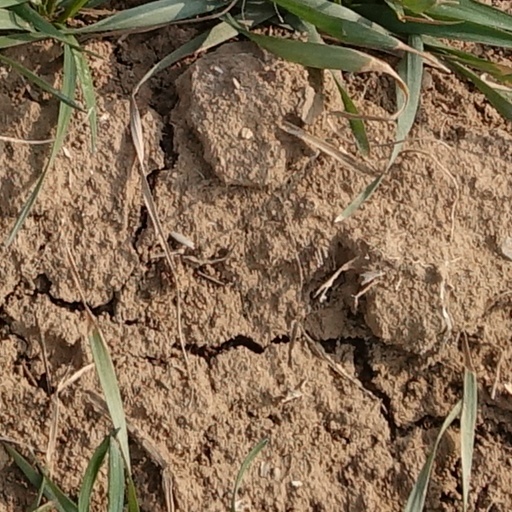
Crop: wheat